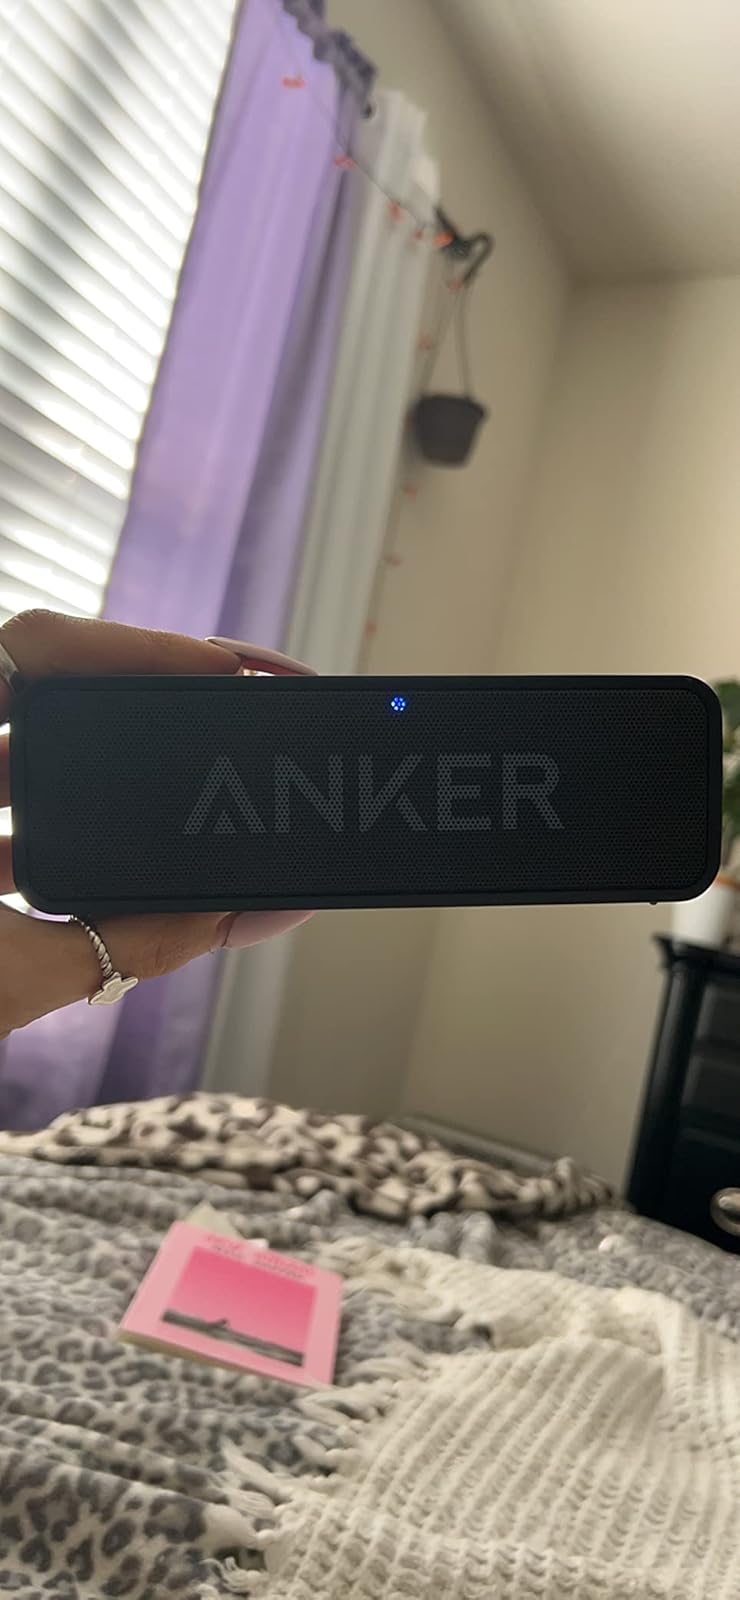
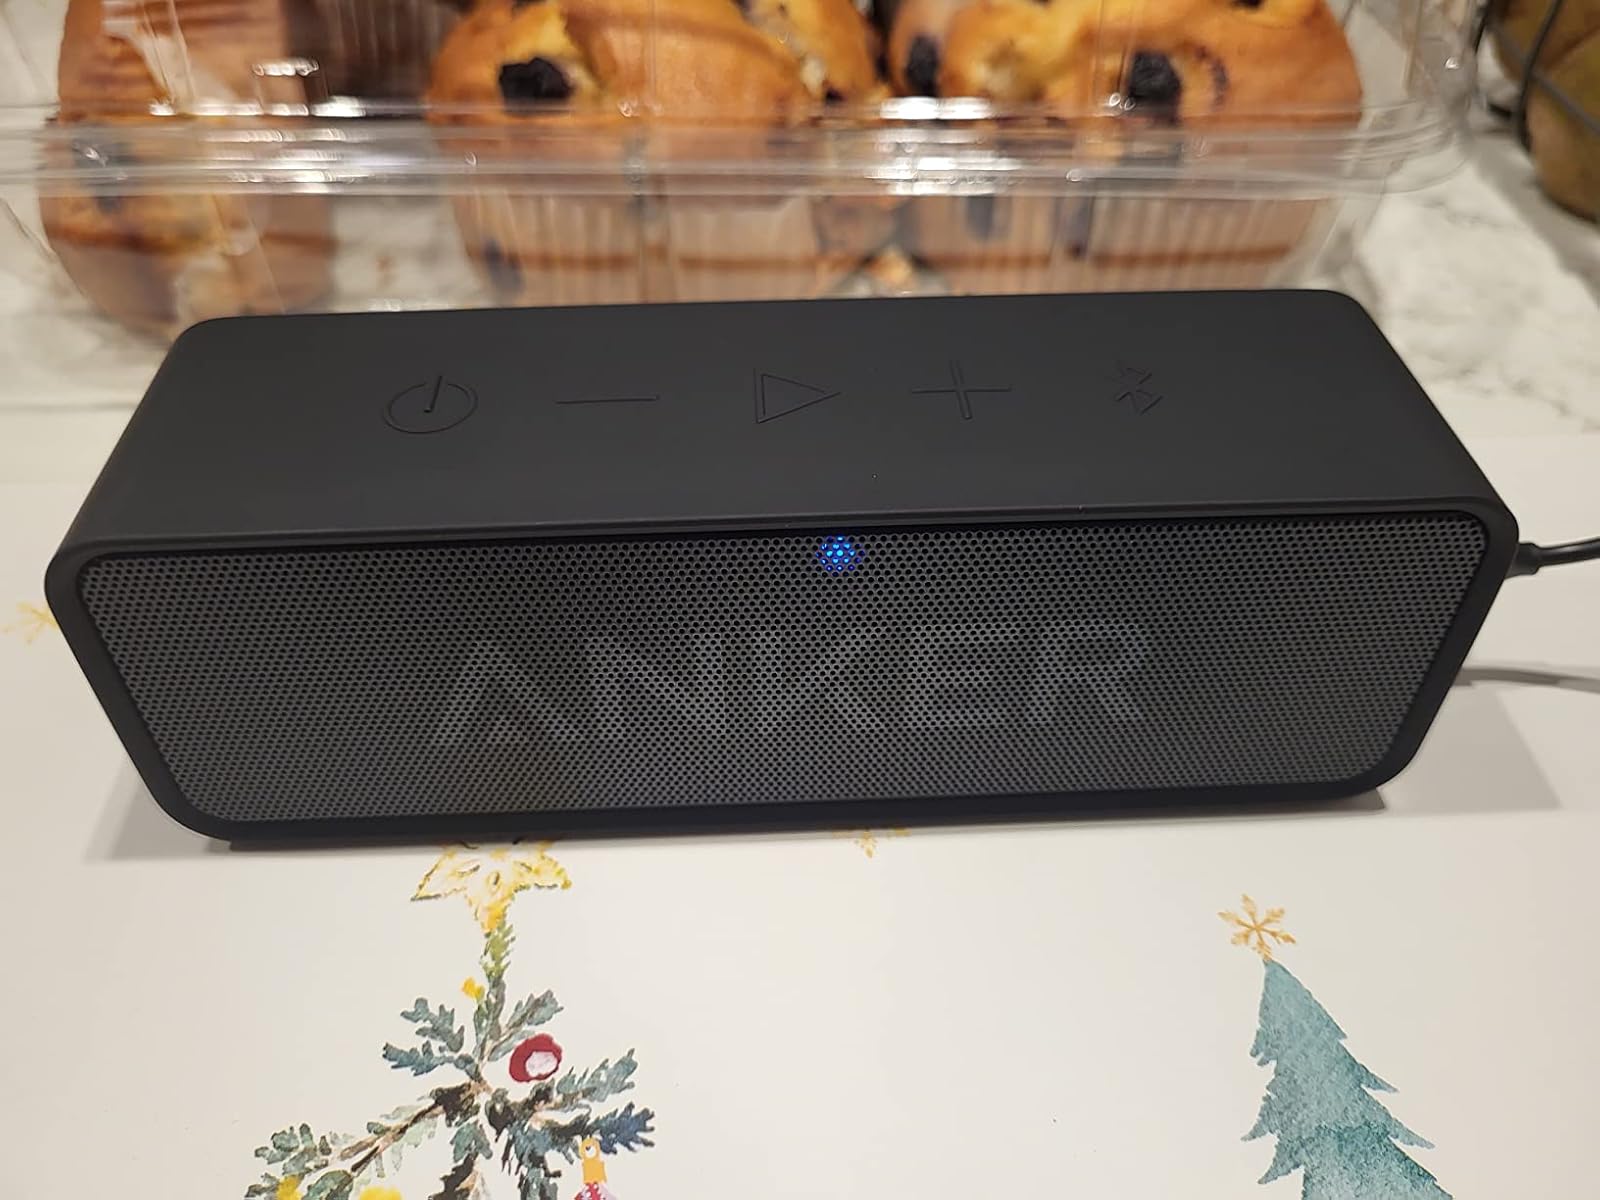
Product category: speaker
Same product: yes